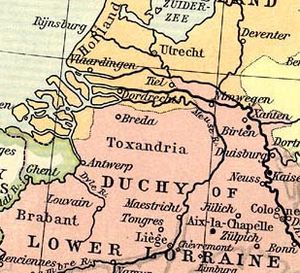
Toxandrien
Toxandrien (919-1125).
Toxandrien er en gammel betegnelse for et område i Nordbrabant. Området kaldes også Toxandria eller Taxandria. Det ligger mellem floderne Maas og Schelde i det belgisk-hollandske grænseområde.